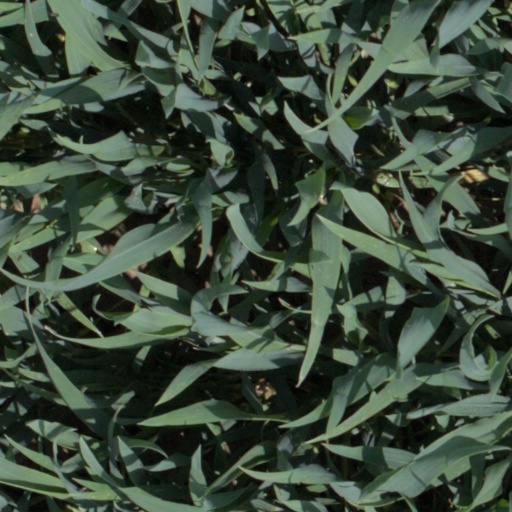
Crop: wheat